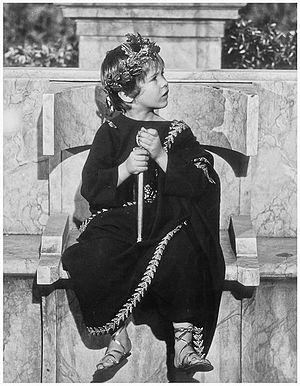
Ptolémée XV Philopator Philometor Caesar, dit « Césarion », est le fils de Cléopâtre VII et, probablement, de Jules César. Né vers -47, ou vers -44, il gouverne l'Égypte avec sa mère Cléopâtre.